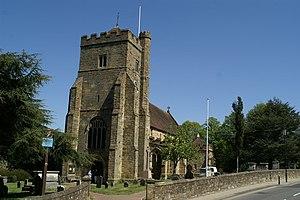
Battle est une petite ville et une paroisse civile du Sussex de l'Est, en Angleterre. Elle est située à 89 km au sud-sud-est de Londres et à 8 km au nord-ouest de la ville côtière d'Hastings, au cœur de la région boisée du Weald. Administrativement, elle relève du district de Rother. Au moment du recensement de 2011, elle comptait 6 673 habitants.